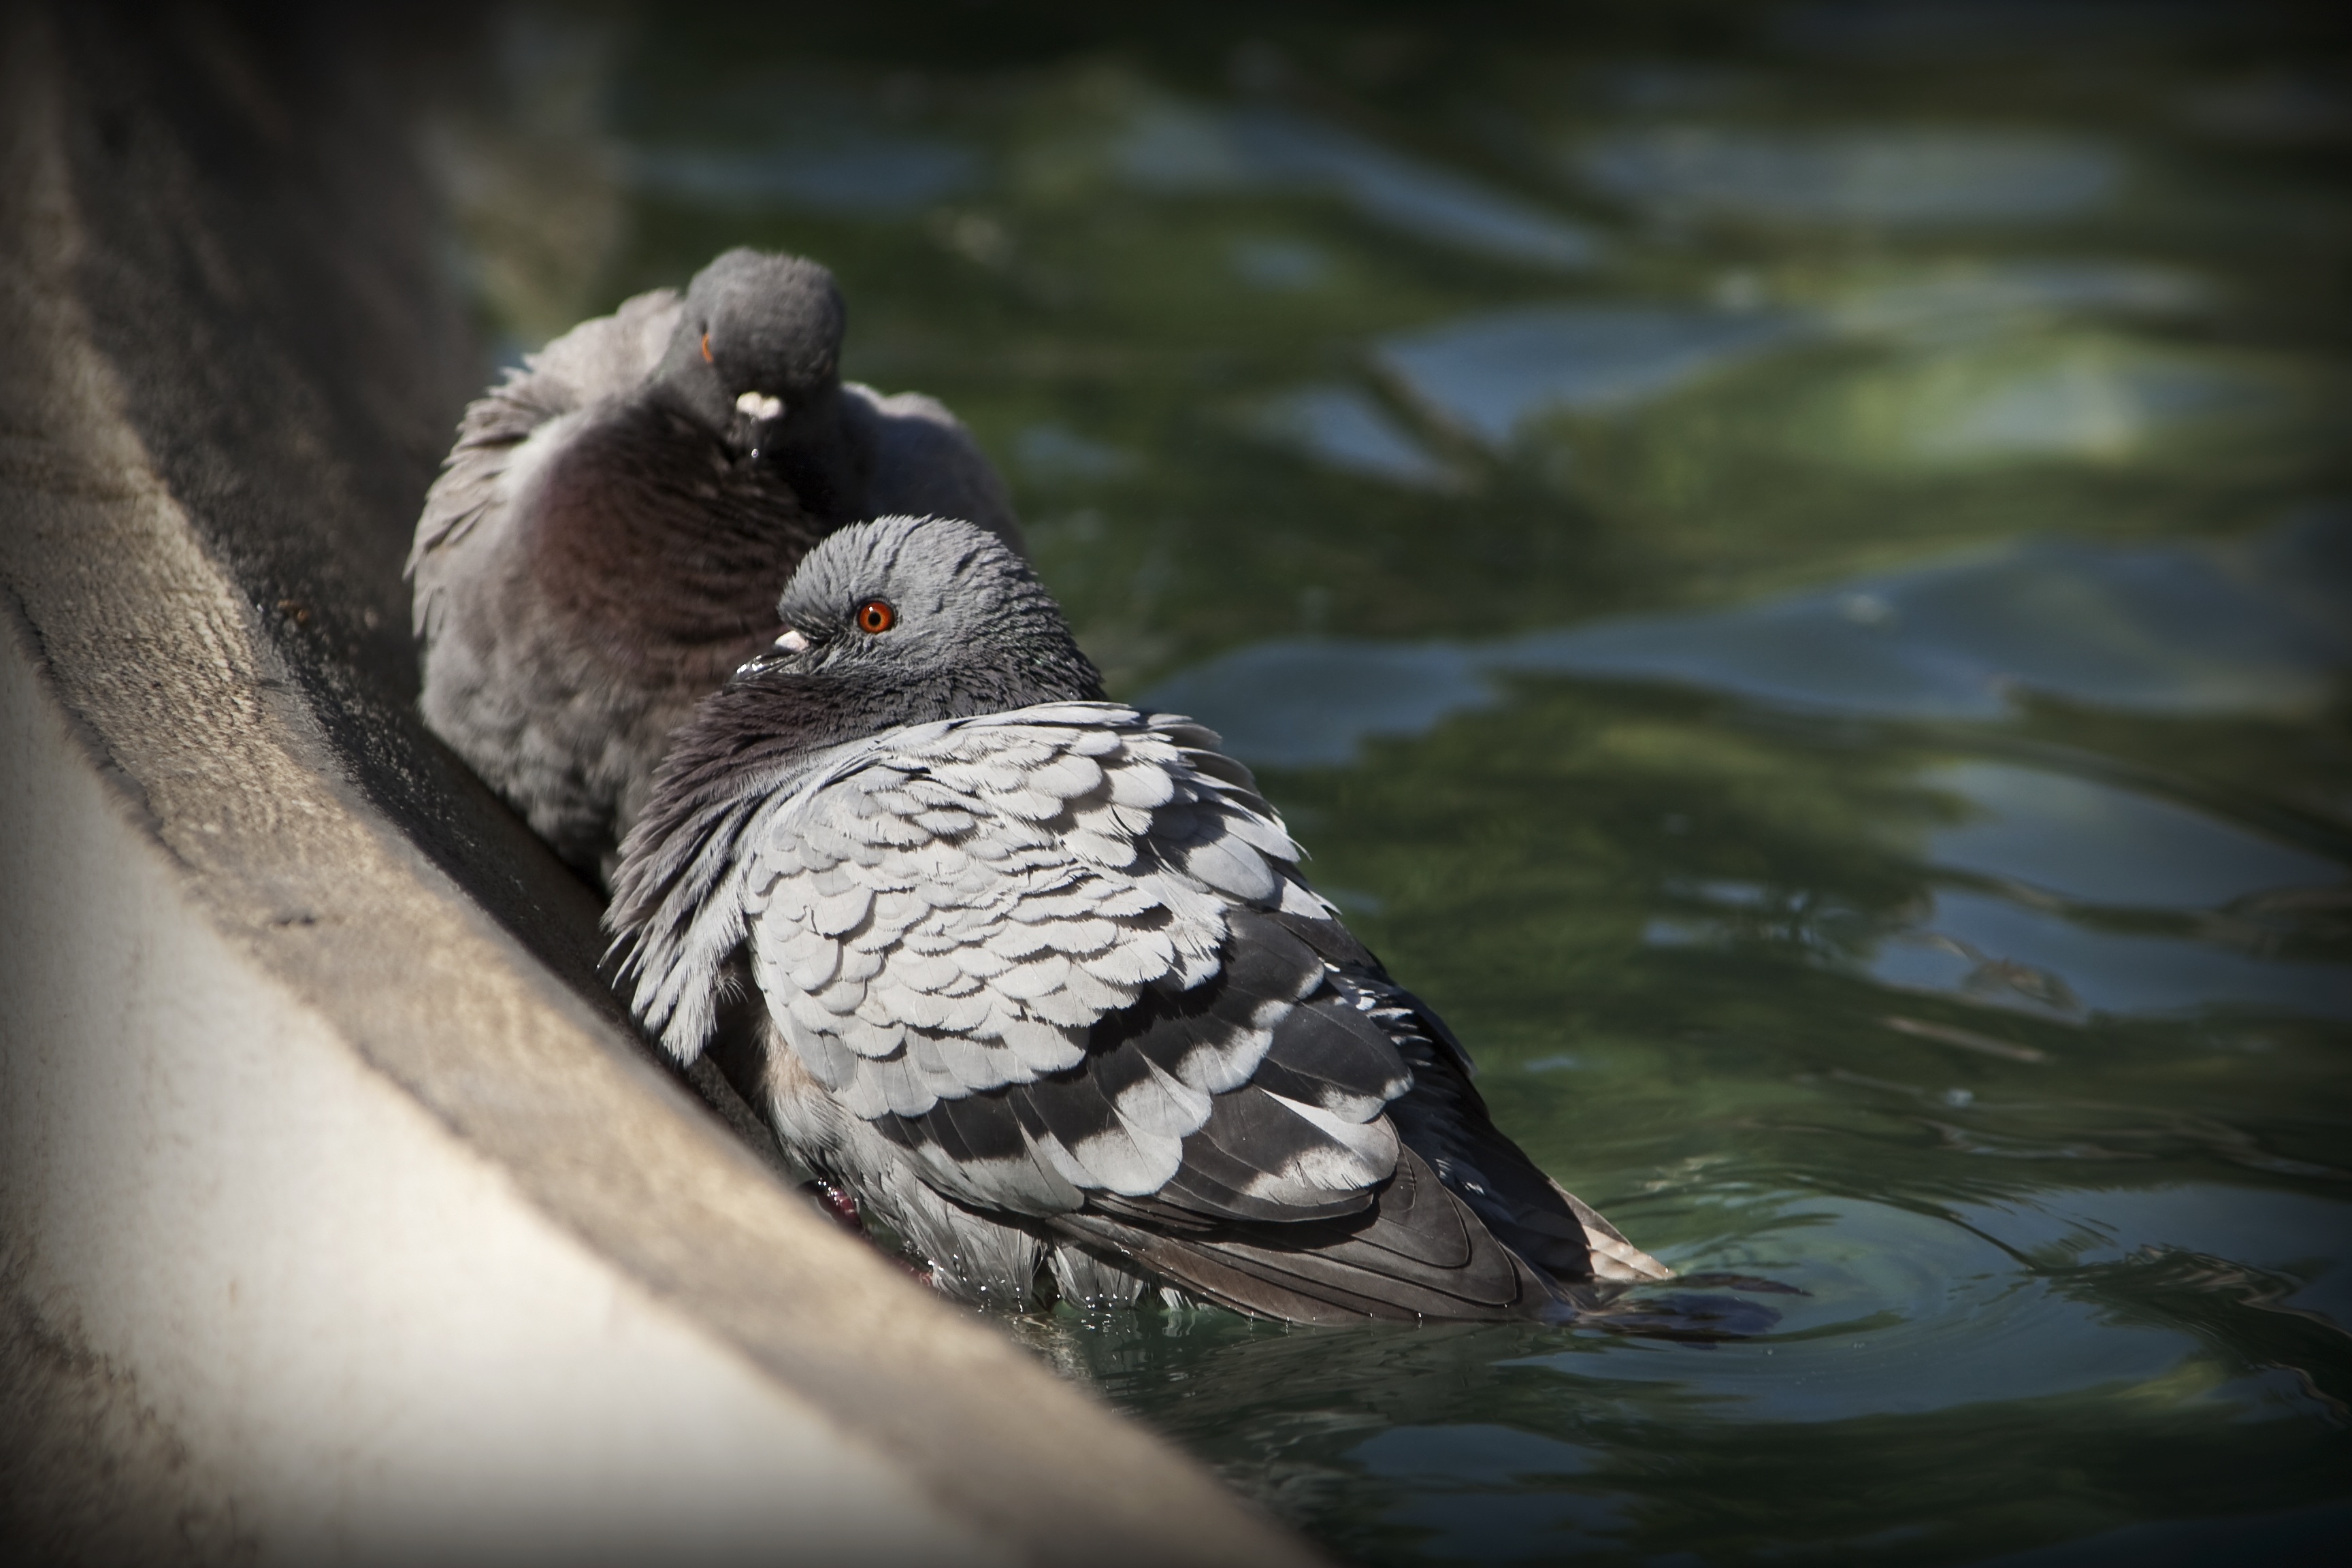
nature, bird, wing, pond, wildlife, beak, fauna, close up, pigeons, vertebrate, water bird